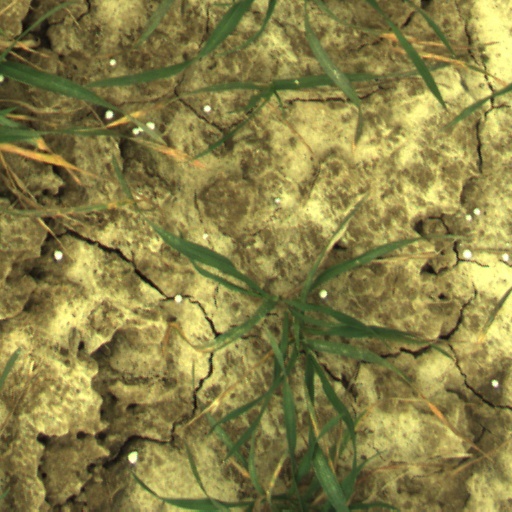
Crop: wheat